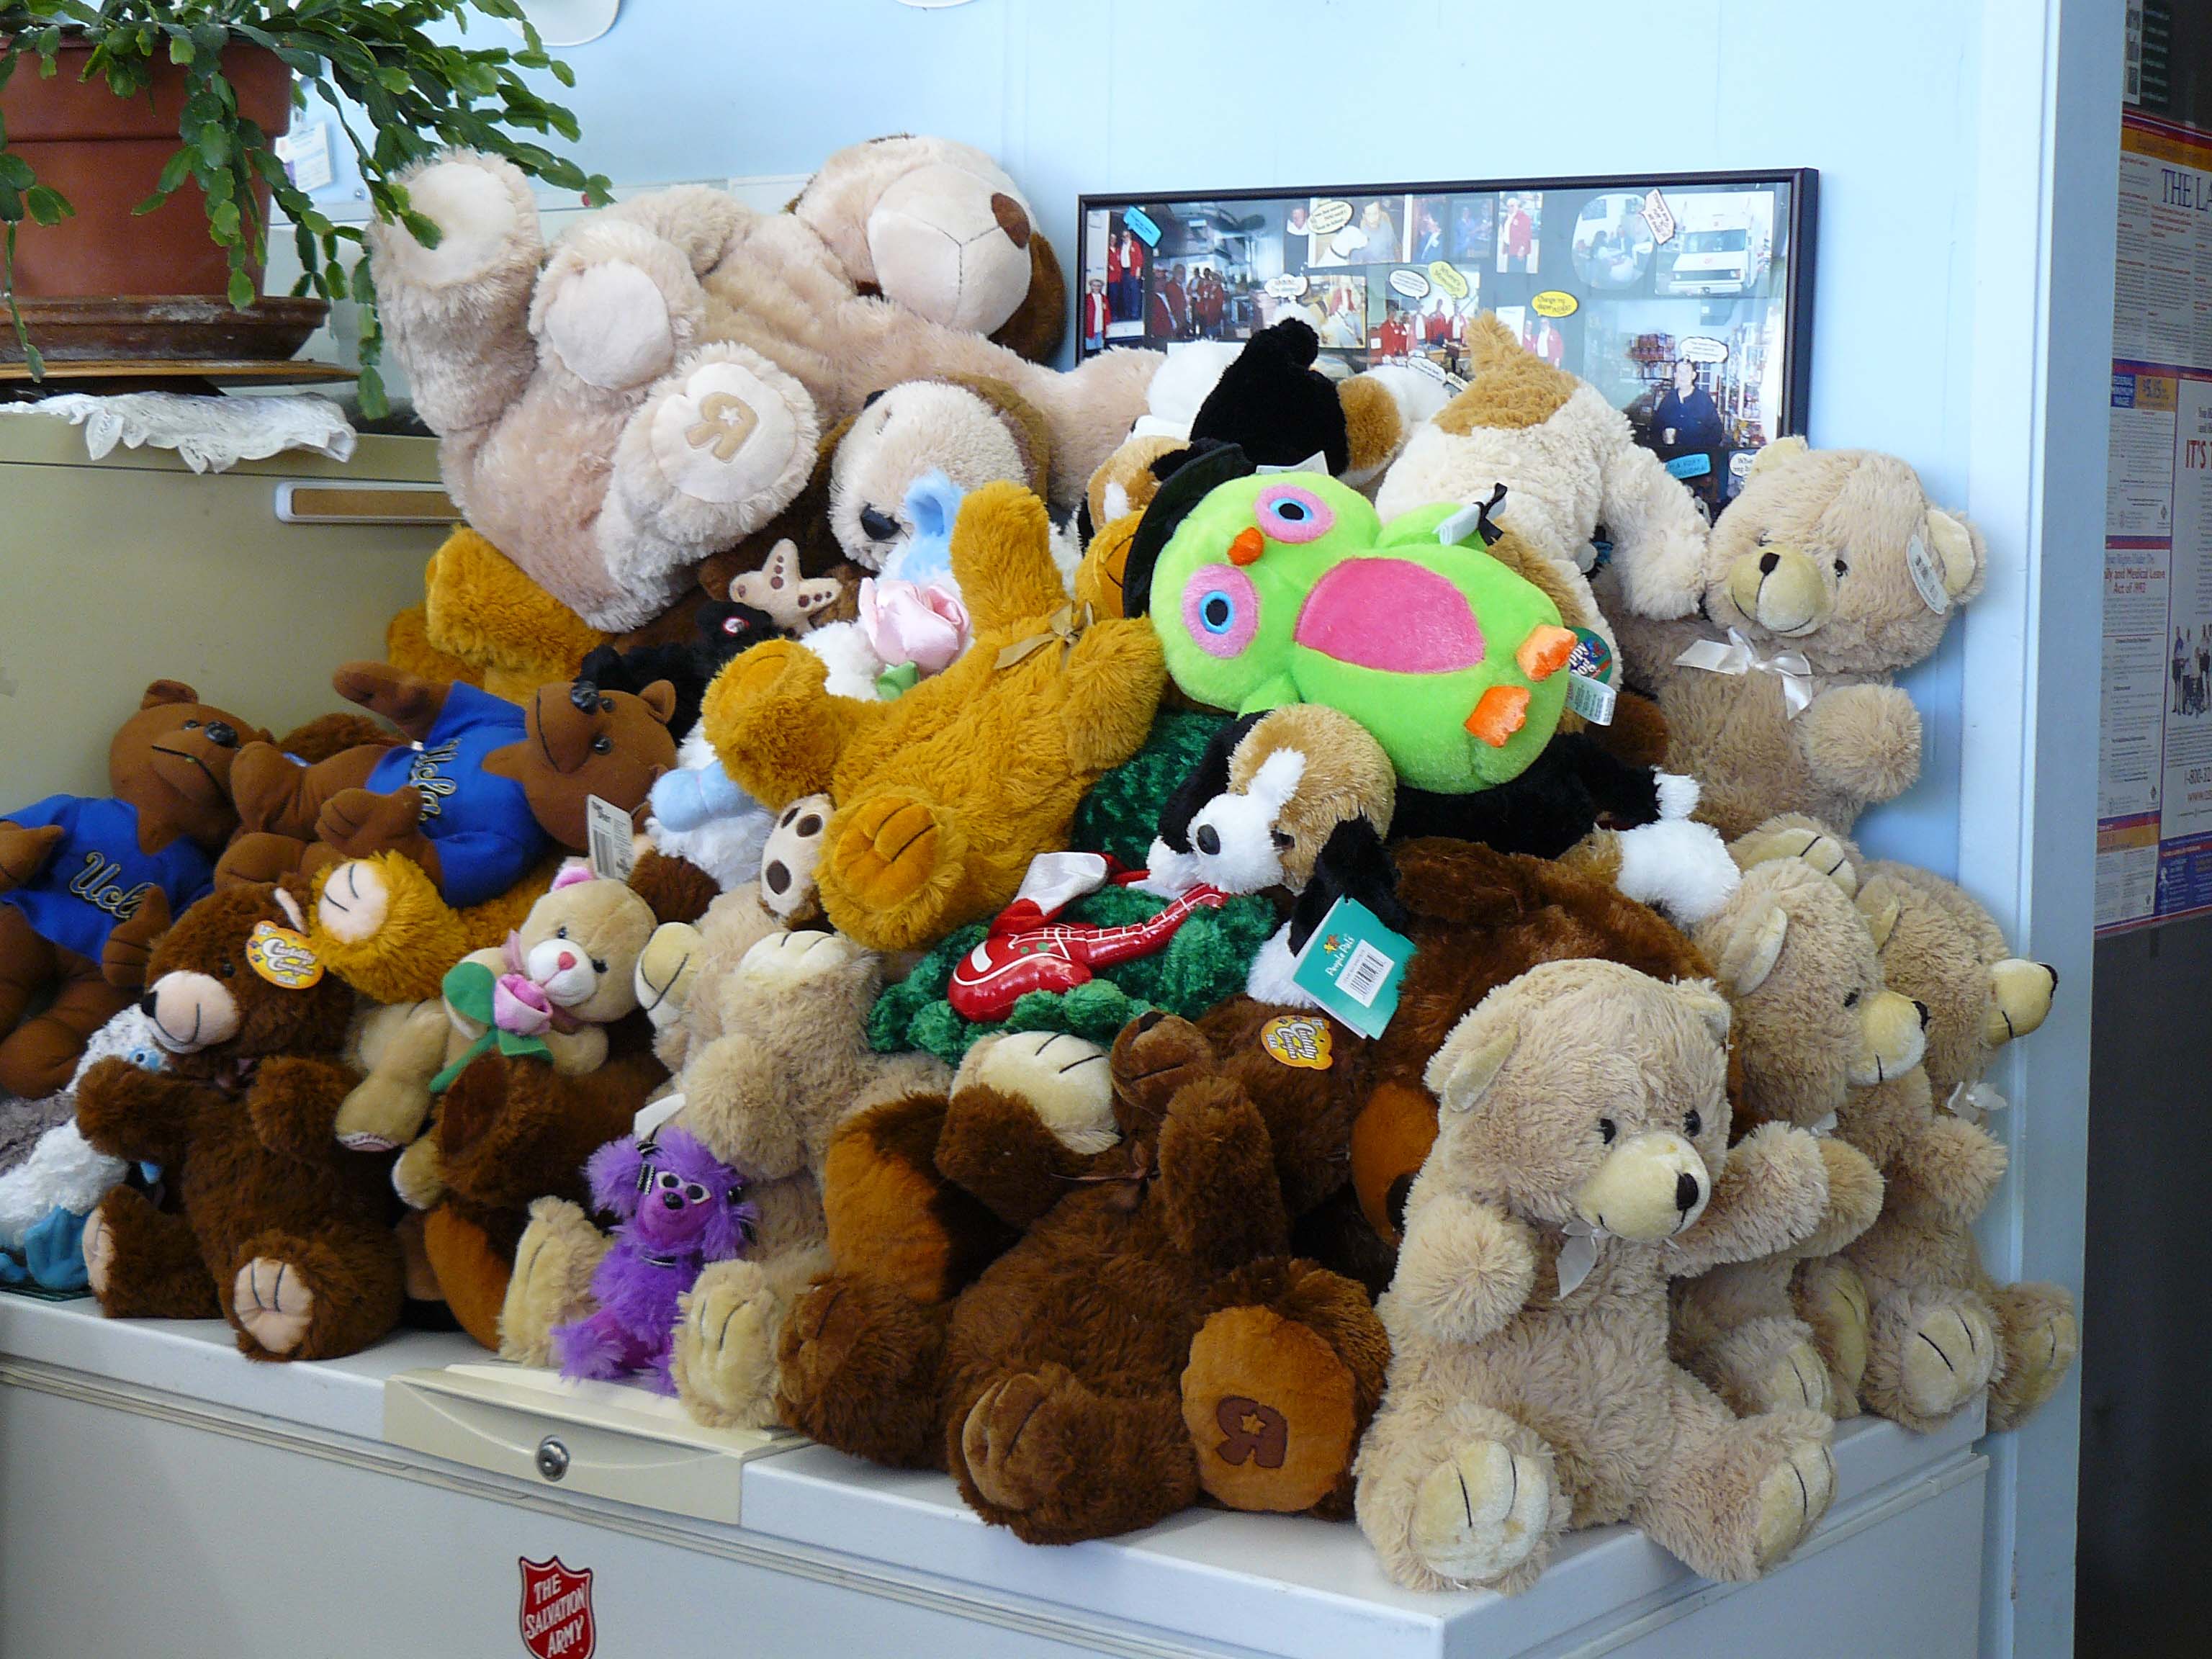
toy, teddy bear, textile, plush, joycecory, docentjoyce, salvationarmy, morrobaysalvationarmy, stuffed toy